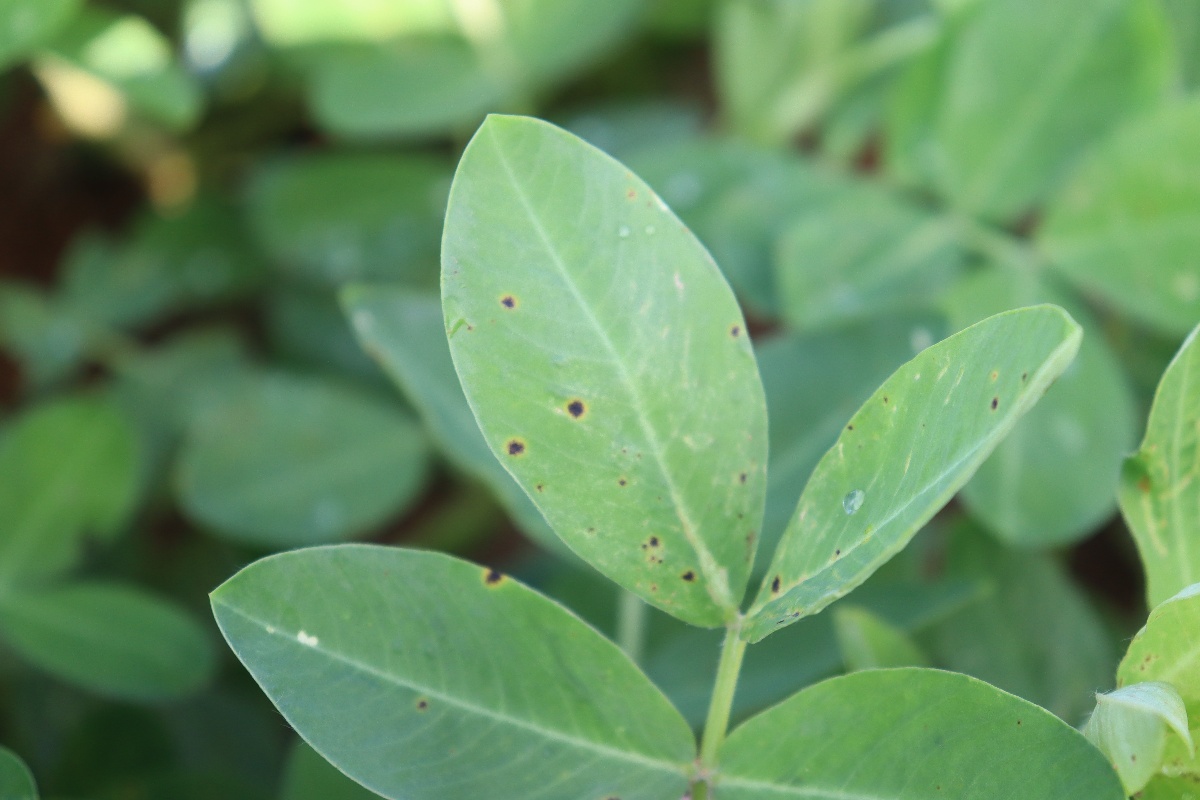
Label: early_leaf_spot